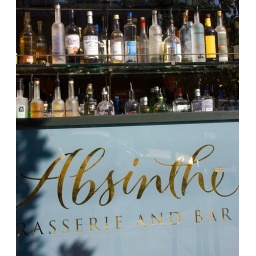
And here is a good place to stop for refreshments while walking around to see street art